MPT8080

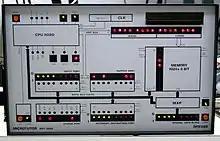
MPT8080 version 1

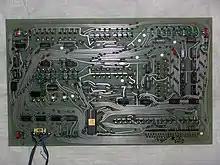
version 1 pcb

The initial version of the MPT8080 was designed by Dr. Ravi Raizada, the chief executive officer of Limrose Electronics. It was first marketed in 1976 at the price of £249, in Wireless World magazine page 24 September 1976.